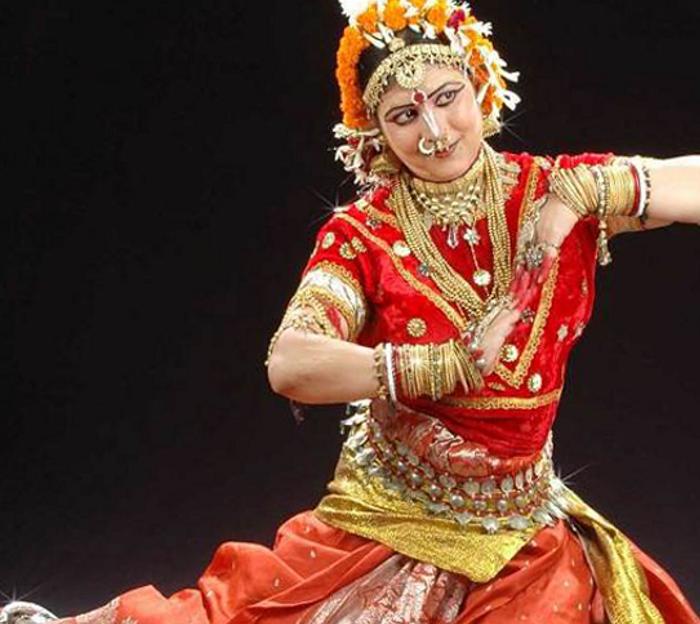
Dance form: odissi